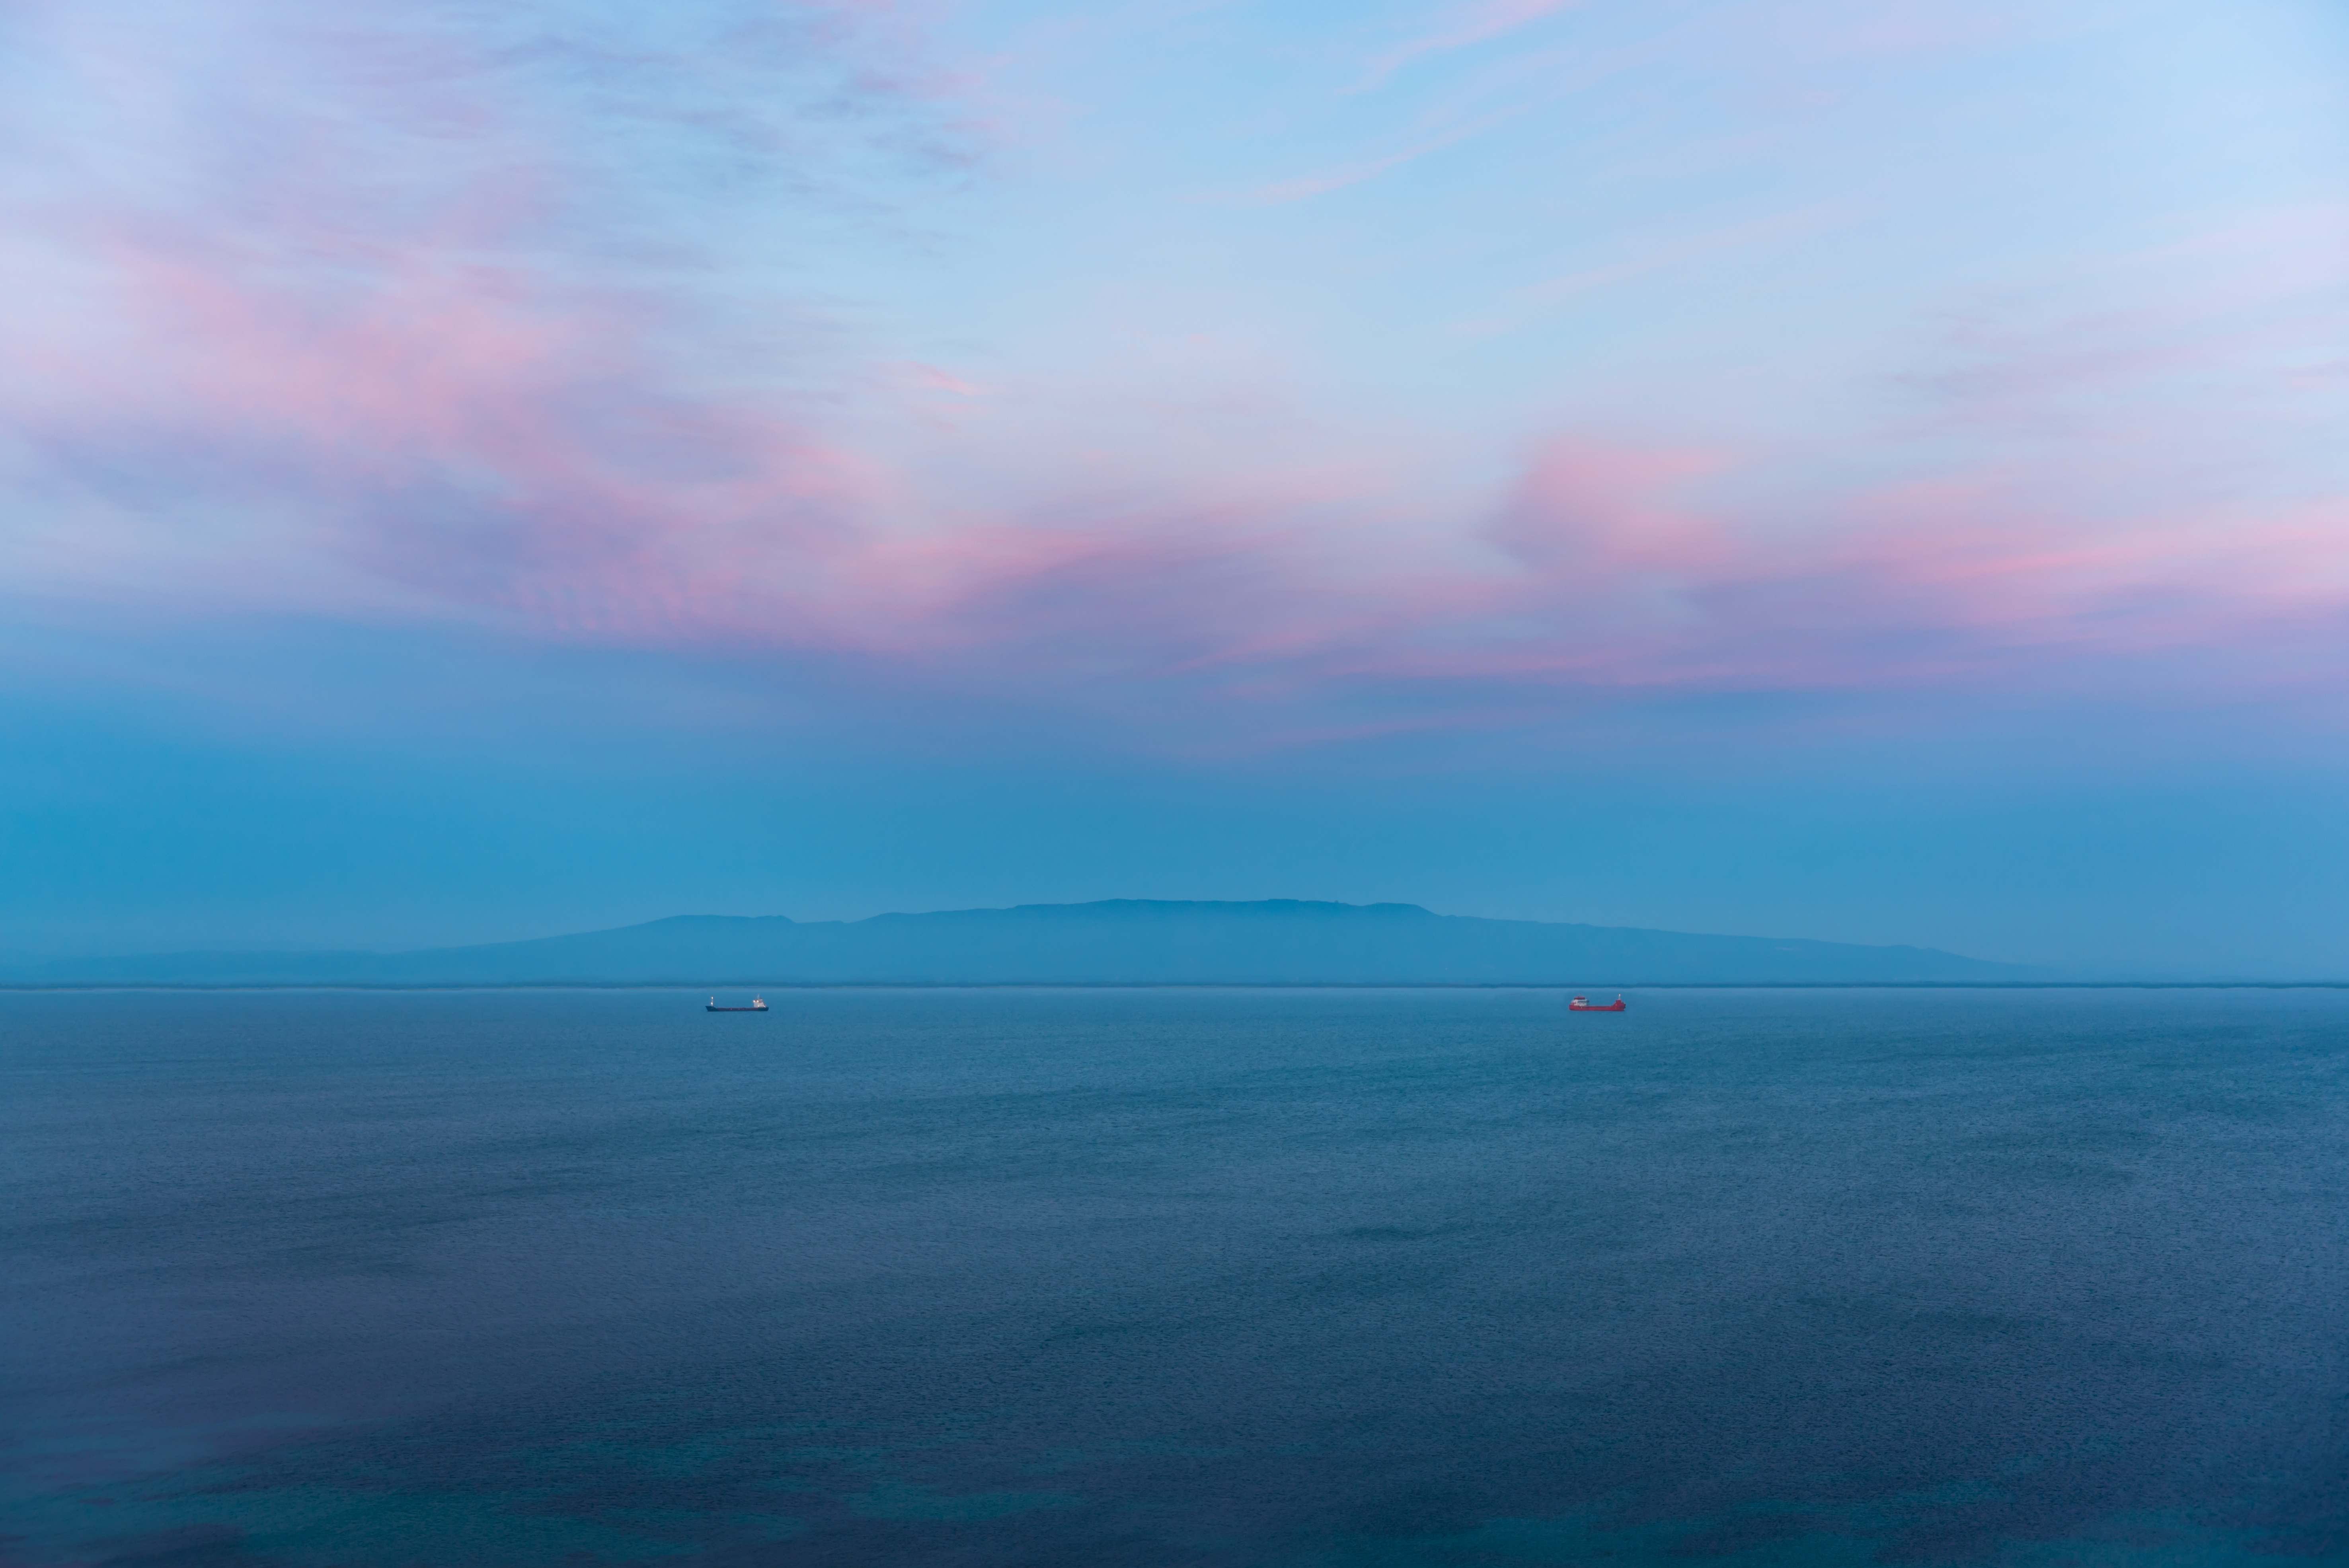
beach, sea, coast, ocean, horizon, cloud, sky, sunrise, sunset, morning, wave, dawn, dusk, evening, bay, body of water, atmospheric phenomenon, atmosphere of earth